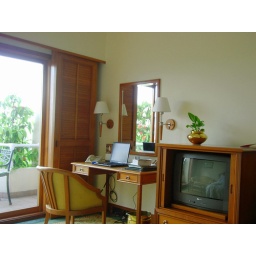
My home office in India